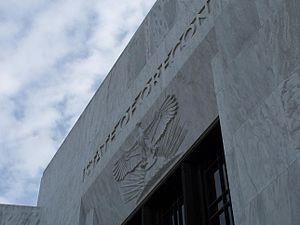
Le Capitole de l'État de l'Oregon aux États-Unis est le bâtiment abritant l'assemblée législative, les bureaux du gouverneur, du secrétaire d'État et du Trésorier de l'État d'Oregon. Il se situe dans la ville de Salem, capitale de l'État. Le bâtiment actuel, construit pendant la Grande Dépression entre 1936 et 1938 et agrandi en 1977, est le troisième bâtiment abritant le gouvernement de l'État à Salem. Les deux précédents ont été détruits par le feu, l'un en 1855 et l'autre en 1935.